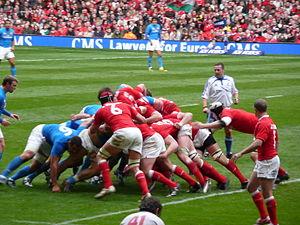
L'équipe du pays de Galles de rugby à XV est l'équipe nationale qui représente le pays de Galles dans les compétitions internationales majeures de rugby à XV, la Coupe du monde de rugby à XV et le Tournoi des Six Nations.
Le tournoi des Six Nations 2008 se déroule du 2 février au 15 mars 2008. C'est le premier tournoi disputé après la coupe du monde 2007 qui a été remportée par l'Afrique du Sud aux dépens de l'Angleterre en finale. Le crunch se déroule cette année au Stade de France, alors que l'Irlande évolue pour la deuxième année consécutive à Croke Park. La compétition se déroule comme chaque année avec cinq journées disputées en février et mars. Chacune des Six Nations participantes affronte toutes les autres, soit un total de quinze matchs disputés. Trois équipes ont l'avantage de jouer à domicile, mais cet avantage change à chaque édition. Si une équipe gagne ses cinq matchs, elle remporte le grand chelem en plus du titre de champion d'Europe.
L’équipe d'Italie de rugby à XV ou Squadra Azzurra est l'équipe qui représente l'Italie dans les compétitions majeures de rugby à XV, la Coupe du monde de rugby à XV et le Tournoi des Six Nations. Elle intègre le tournoi lors de l'édition 2000. Elle n'a jamais remporté cette compétition et son bilan est de 12 rencontres gagnées et un match nul pour 67 défaites. L'Italie participe également à la Coupe du monde depuis sa création mais elle n'a jamais dépassé le stade des matchs de poule.
Cet article retrace les confrontations entre l'équipe du pays de Galles et l'équipe d'Italie en rugby à XV. Les deux équipes se sont affrontées à 28 reprises dont une fois en Coupe du monde. Les Gallois l'ont emporté 25 fois contre deux fois pour les Italiens et un match nul.
L'Équipe du pays de Galles de rugby à XV au Tournoi des Six Nations 2008 termine première en réussissant un Grand Chelem.